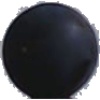
Label: Grape Blue 1